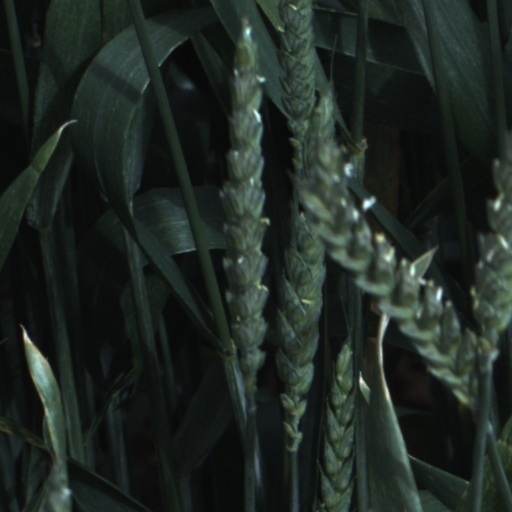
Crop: wheat